Wheelchair

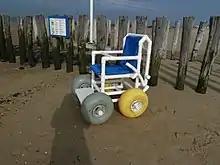
A beach wheelchair

All-terrain wheelchairs can allow users to access terrain otherwise completely inaccessible to a wheelchair user. Two different formats have been developed. One hybridises wheelchair and mountain bike technology, generally taking the form of a frame within which the user sits and with four mountain bike wheels at the corners. In general, there are no push-rims and propulsion/braking is by pushing directly on the tyres.